Interstate 5 in Washington

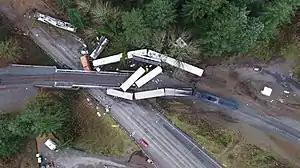
Aerial view of the 2017 Amtrak derailment over southbound I-5 in DuPont

After entering Seattle, I-5 passes under the Link 1 Line tracks at Boeing Access Road and runs northwesterly between Boeing Field and Georgetown to the west along the railroad and Beacon Hill to the east. Mid-way along Beacon Hill near Jefferson Park, the freeway turns due north and intersects the east end of the Spokane Street Viaduct, part of the West Seattle Bridge, which has additional ramps to the SoDo area and the VA Puget Sound Medical Center. I-5 continues north between SoDo and northern Beacon Hill, crossing over the western portal of the Beacon Hill light rail tunnel near 1 Line's railyard and operating base. At the north end of SoDo and Beacon Hill, I-5 intersects I-90, the state's major east–west freeway, forming a large interchange with ramps to T-Mobile Park and Lumen Field, two of the city's professional sports stadiums.